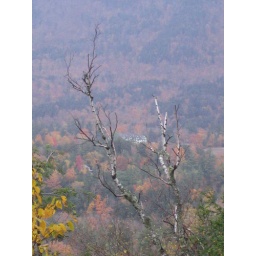
A white house in the distance.